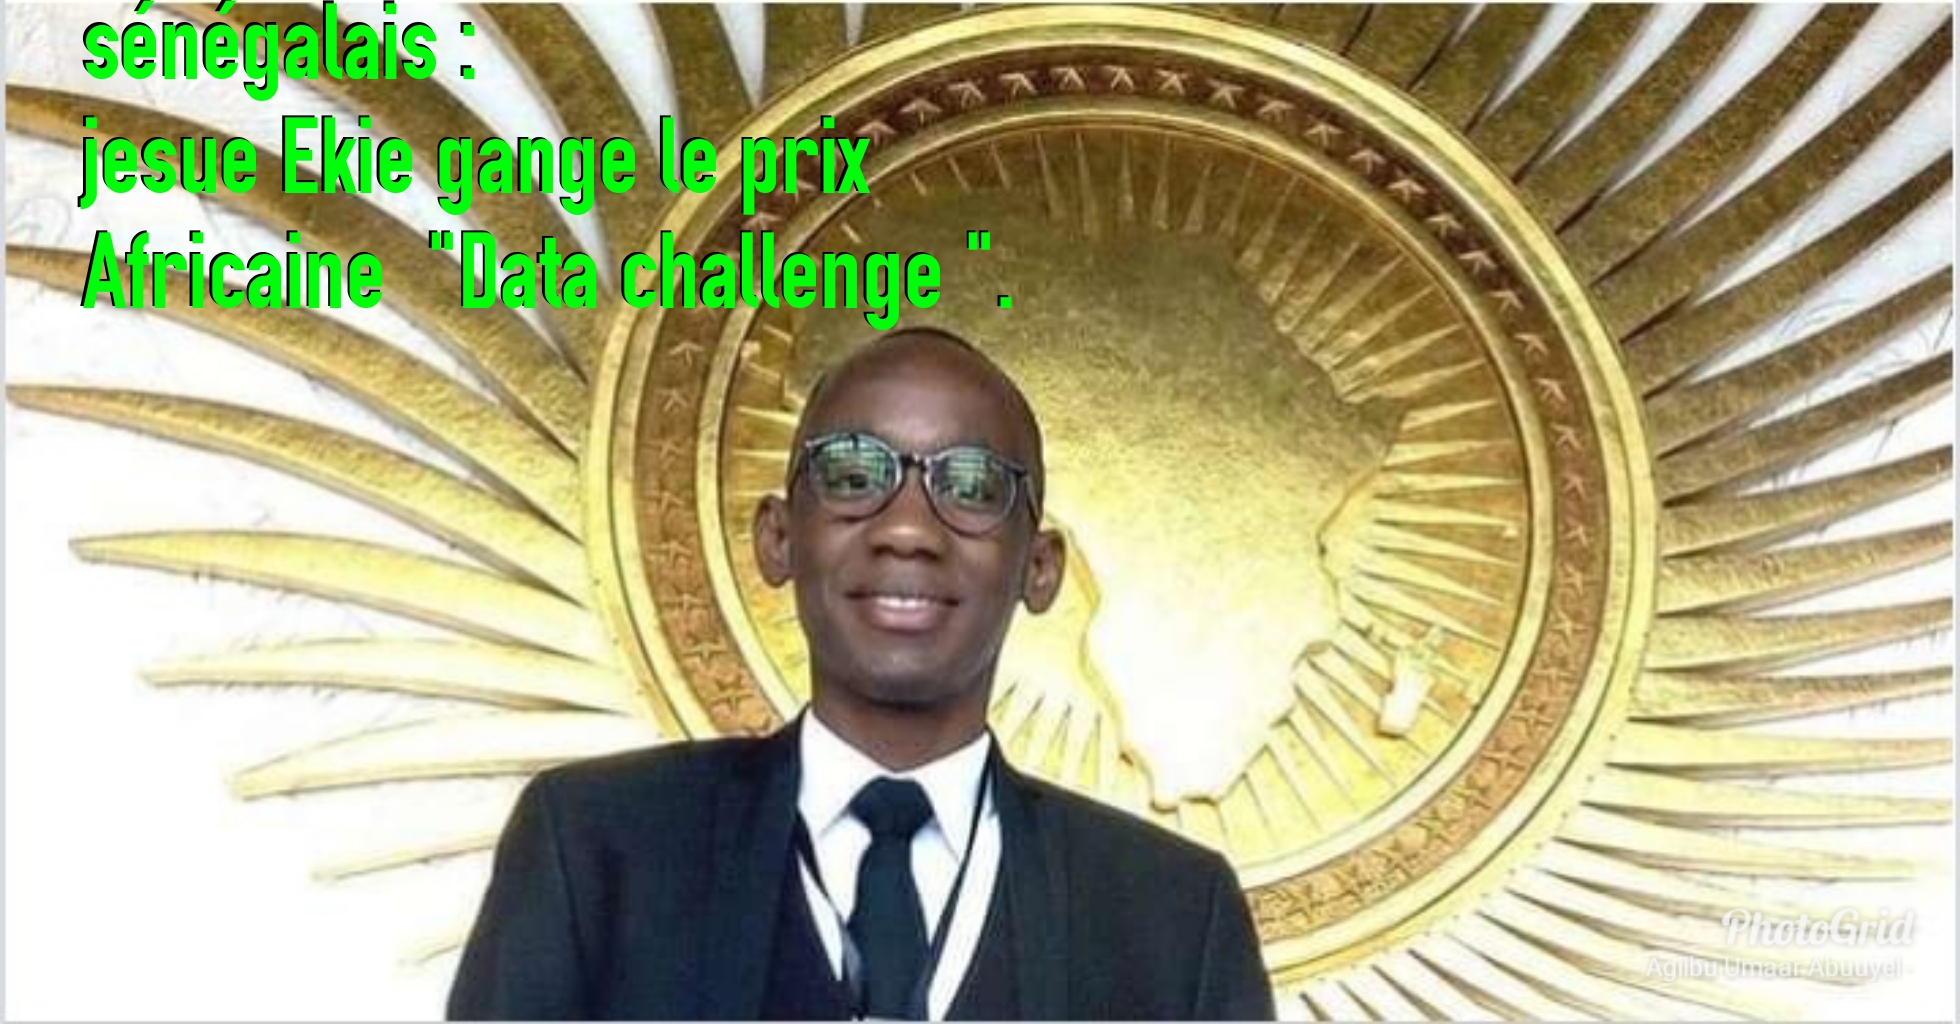
Nataal bii am na dessin bu taaru bu nekk ci ginnaaw buy nuru or. Dessin nañ ci it ab kàrtu Senegaal, am jëmm ju ci nekk sol ab costume takk ay weeram di ree. Am na mbind mu vert it muñ ci bind.